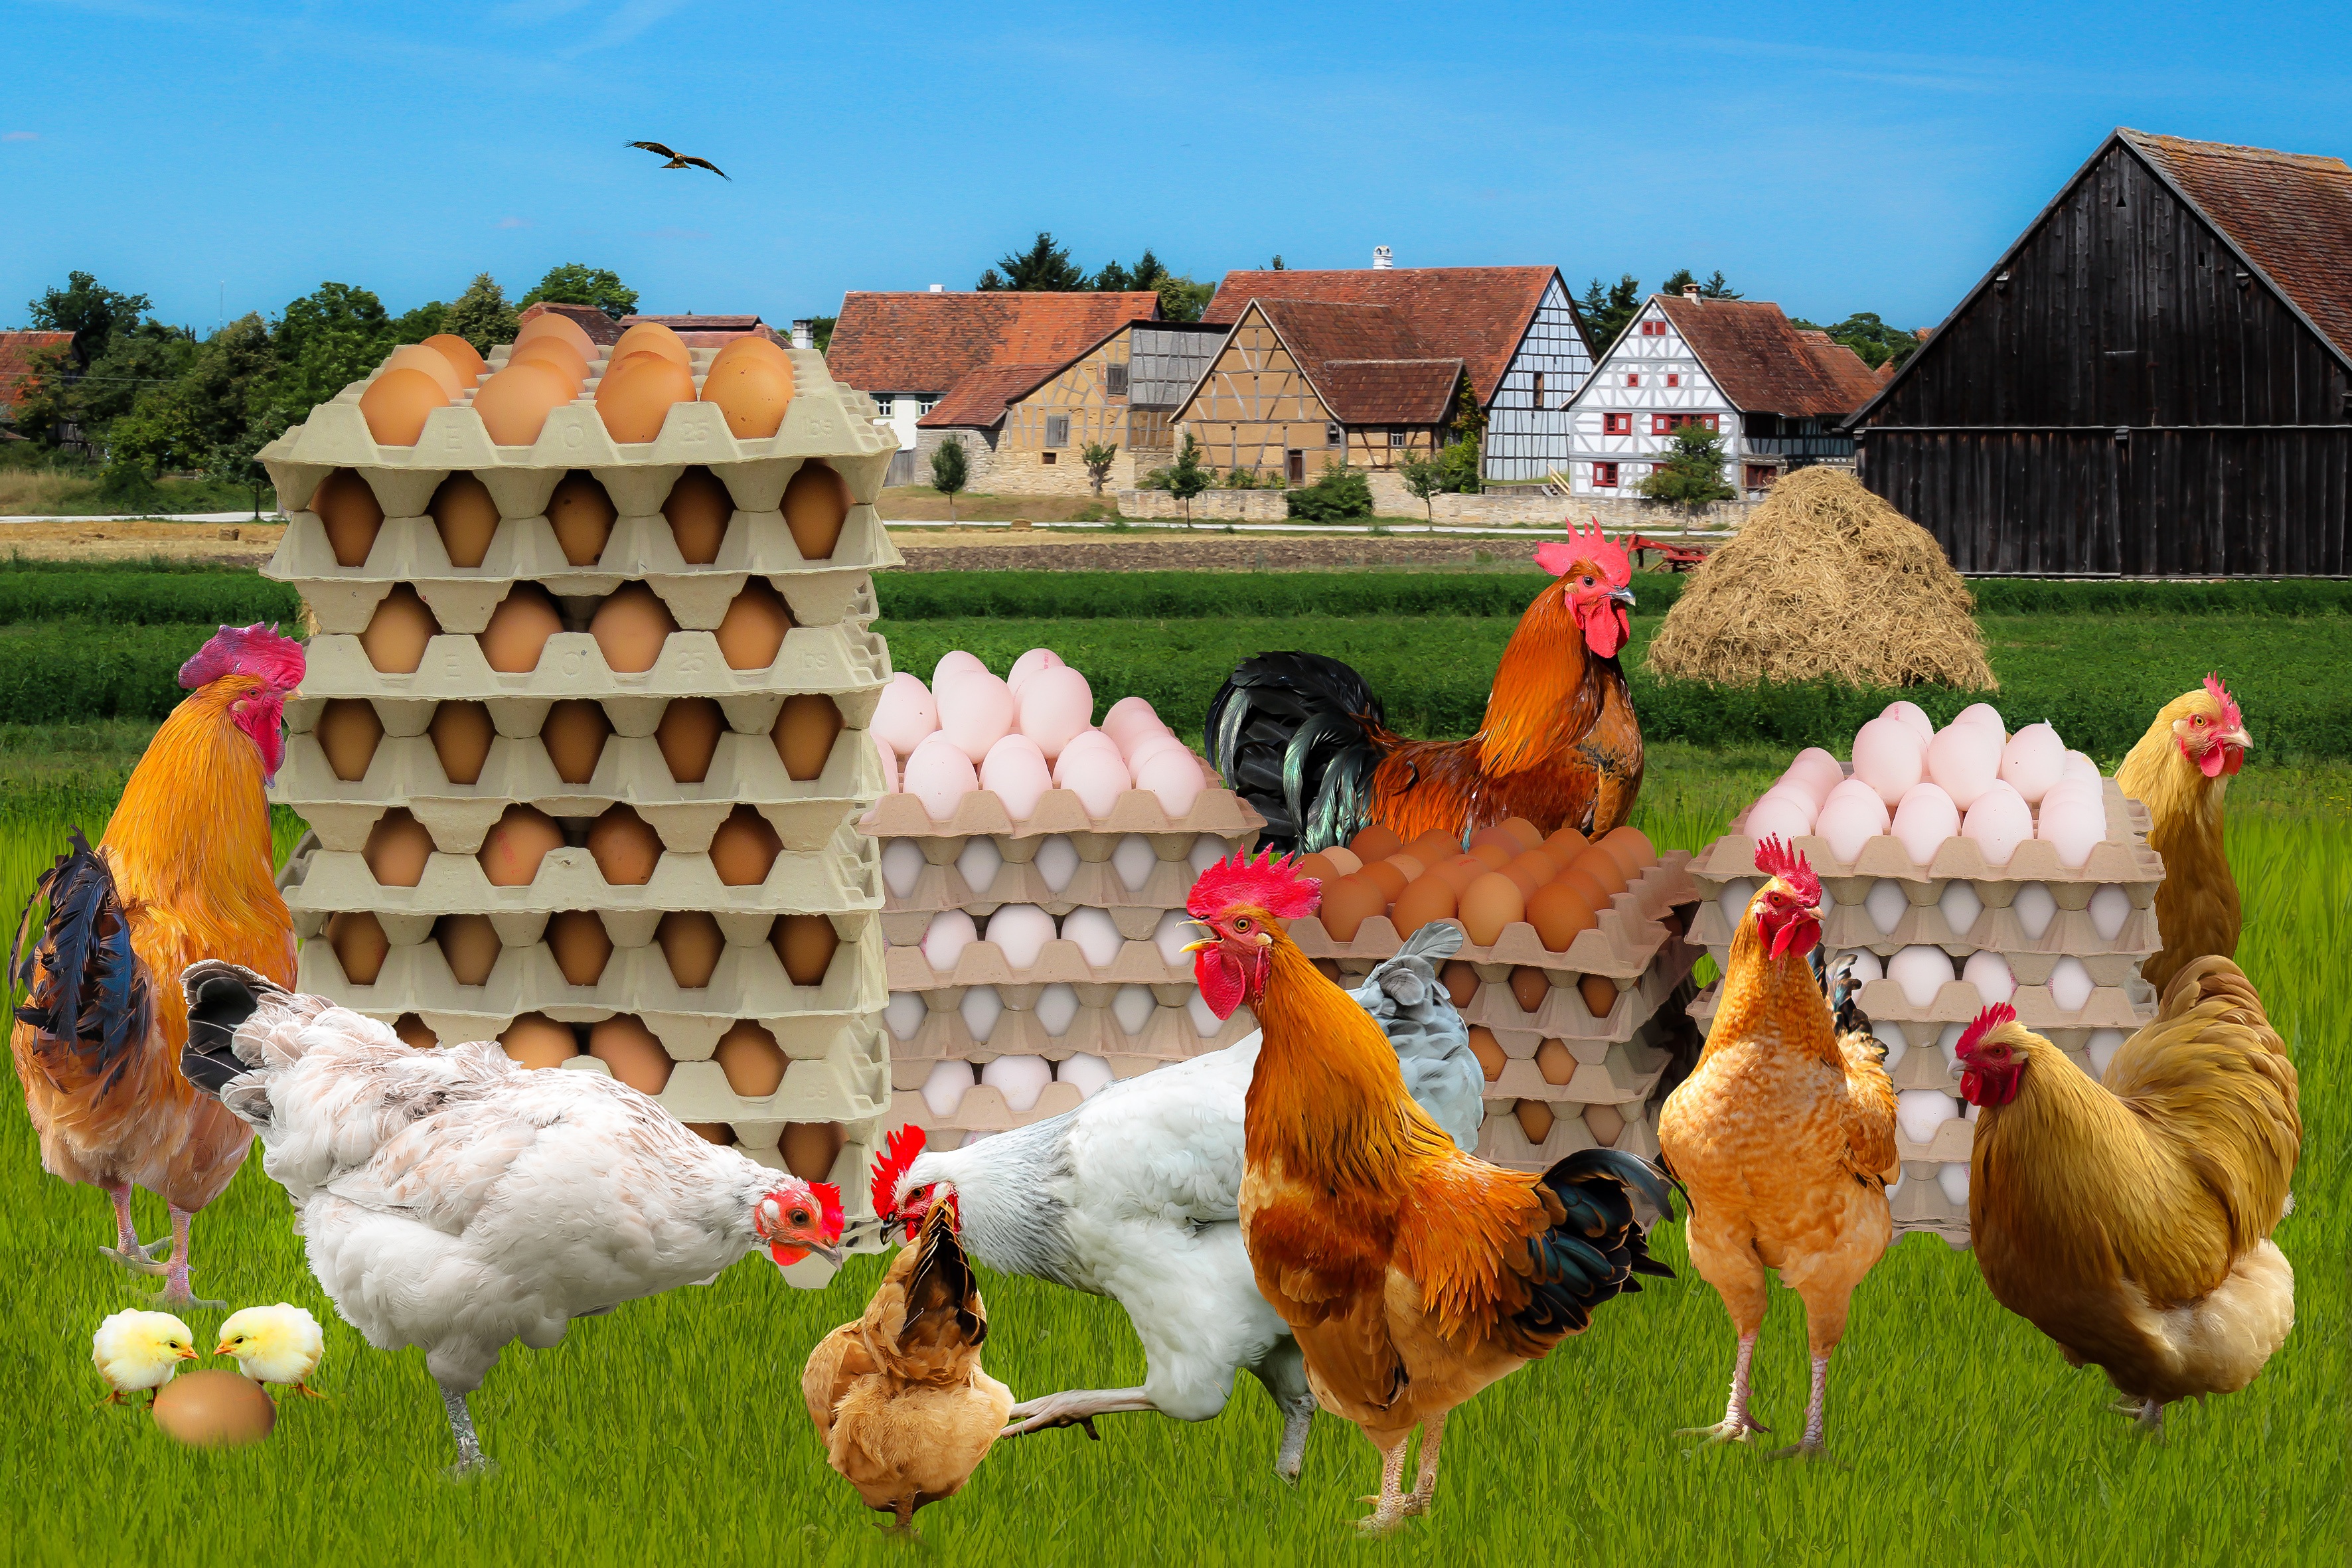
landscape, bird, group, farm, rural, young, food, agriculture, eat, feather, chicken, fauna, egg, farmer, family, nutrition, production, bauer, breed, breeding, oval, chicken eggs, adler, image overlay, group work